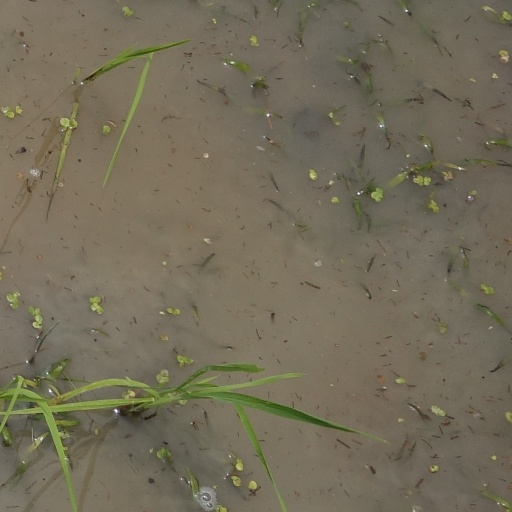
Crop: rice